Weird Tales 2

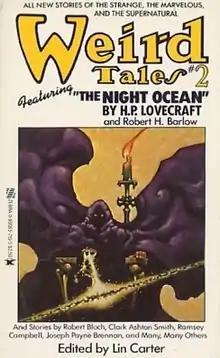
Cover art from the first edition

Weird Tales #2 is an anthology edited by Lin Carter, the second in his paperback revival of the American fantasy and horror magazine "Weird Tales". It is also numbered vol. 48, no. 2 (Spring 1981) in continuation of the numbering of the original magazine. The anthology was first published in paperback by Zebra Books in December 1980, simultaneously with the first volume in the anthology series.